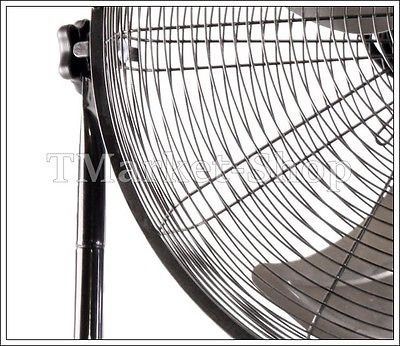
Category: fan